Shin-Soo Choo

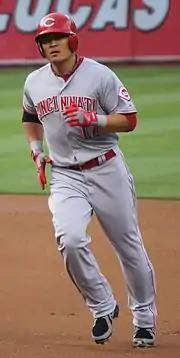
Choo with the Cincinnati Reds in 2013

On December 11, 2012, Choo was traded to the Cincinnati Reds along with Jason Donald in a three team, nine player deal also involving the Arizona Diamondbacks. The trade brought Trevor Bauer, Matt Albers, Bryan Shaw, and Drew Stubbs to the Cleveland Indians. On February 11, 2013, Choo avoided arbitration with his new team, the Reds, by agreeing to a one-year, $7.375 million deal, the exact midpoint between both sides.